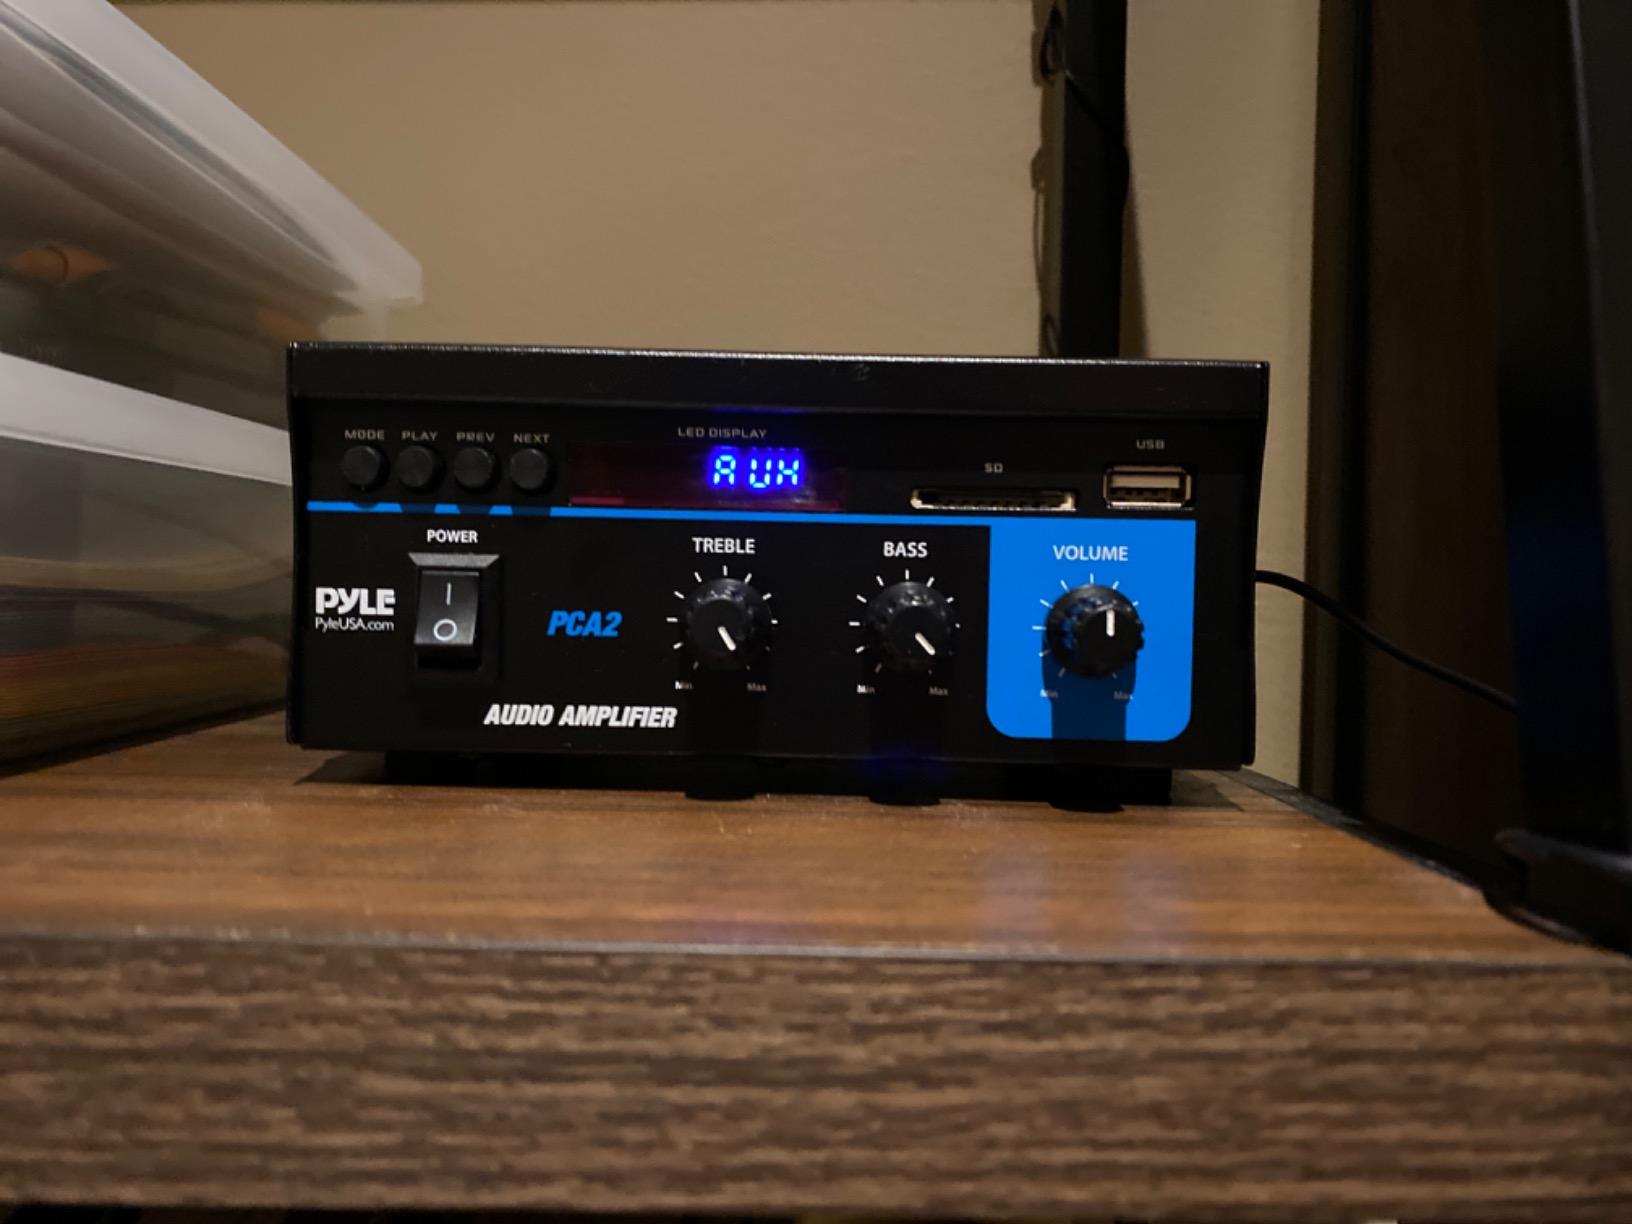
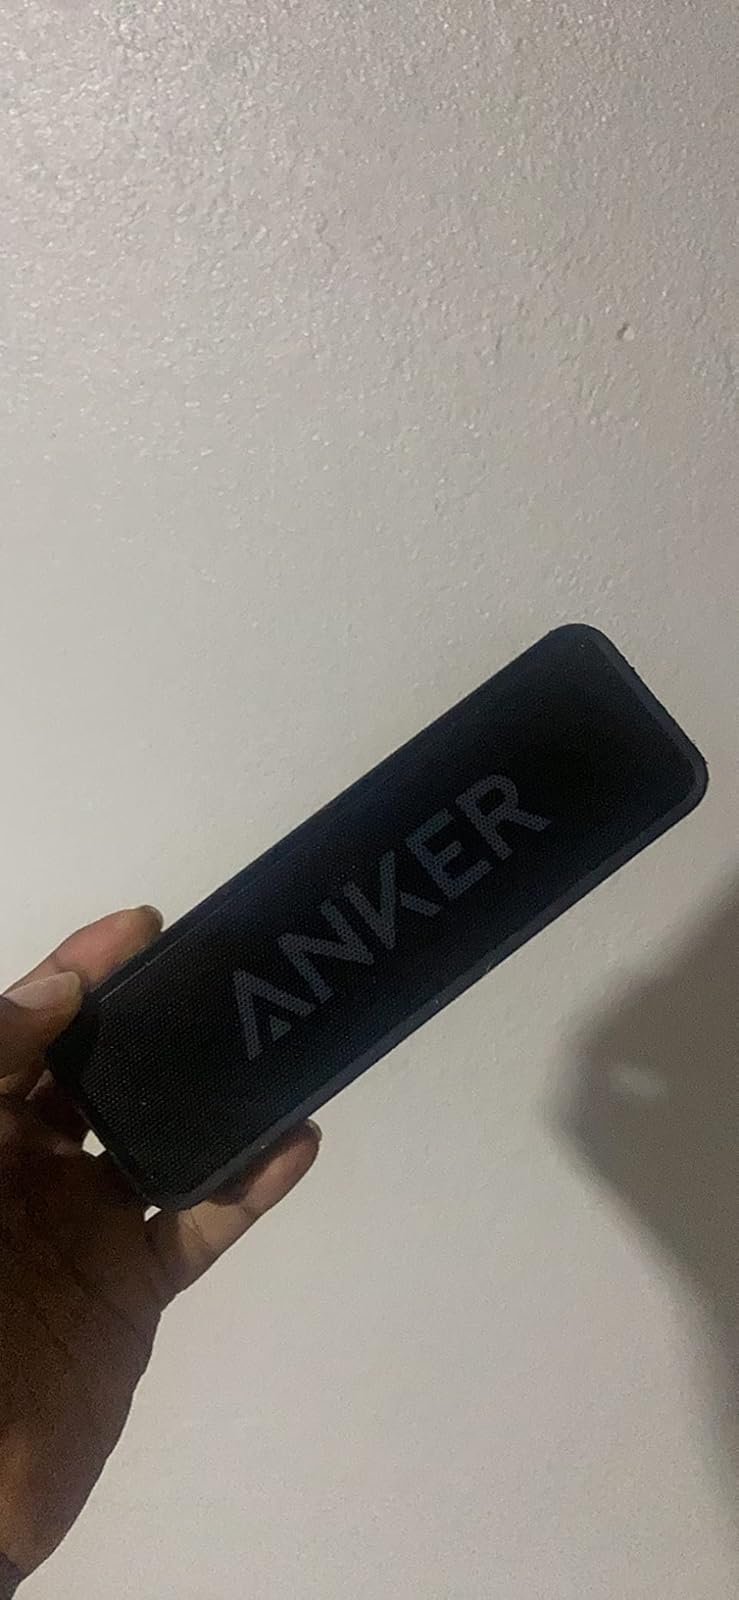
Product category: speaker
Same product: no